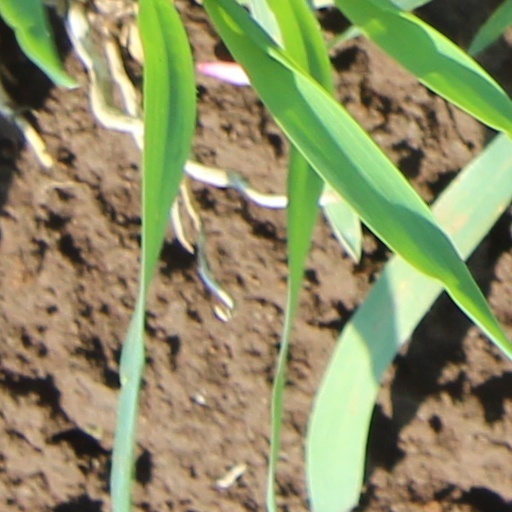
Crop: wheat